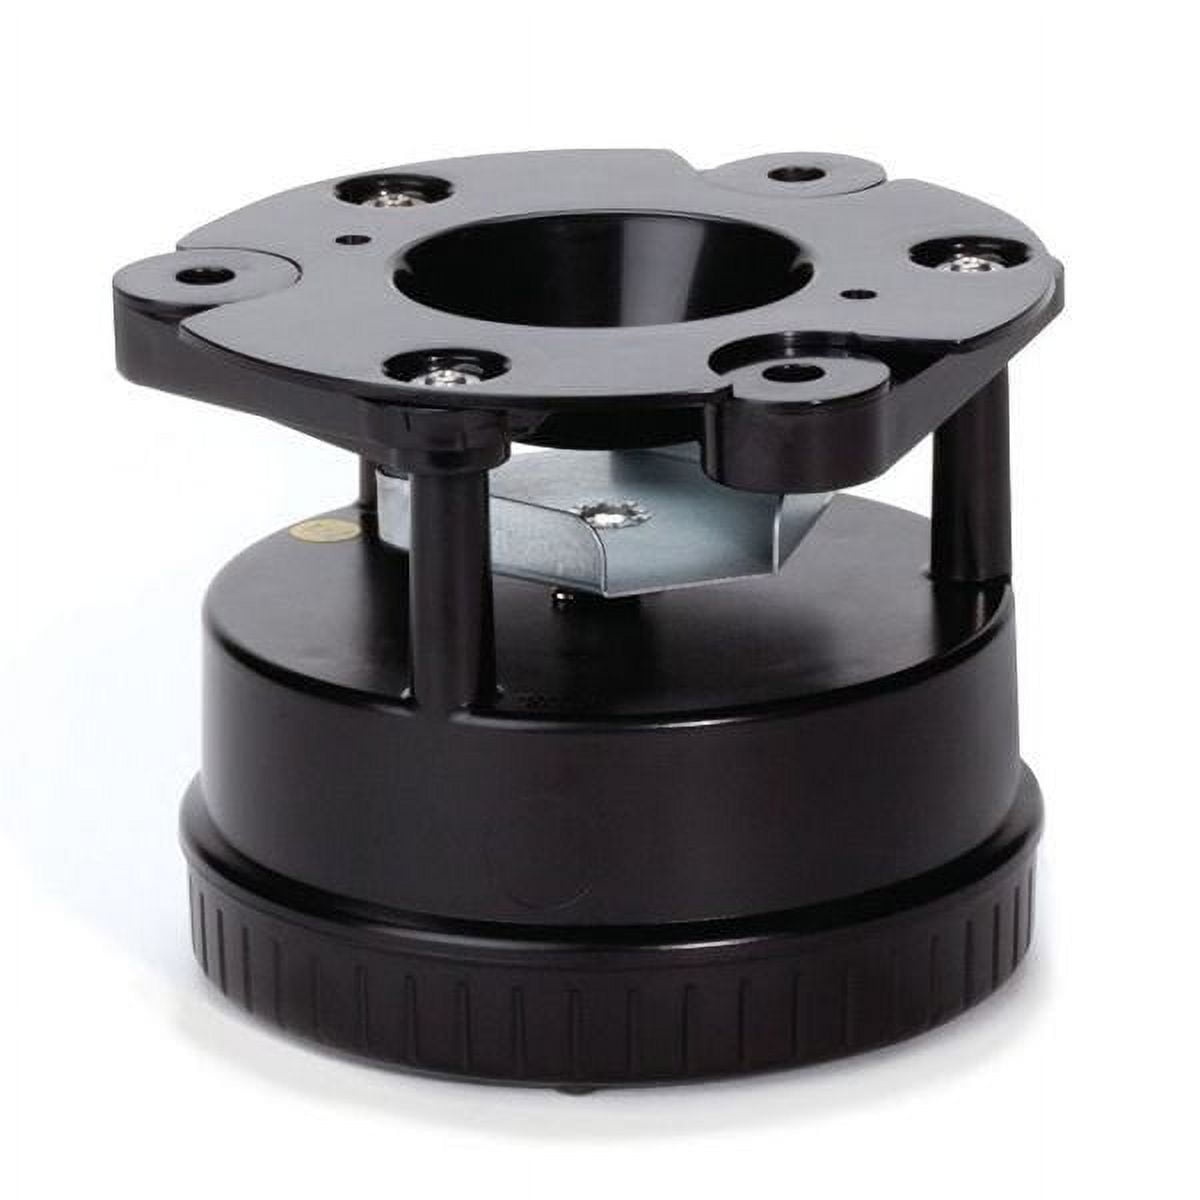
Moultrie All-in-One Timer Battery-Powered Feeder Kit
The Moultrie All-In-One Timer Feeder Kit is perfect for the hunter who wants more feed control without the fuss. This out-of-the-box kit has nearly everything you need to get started . no assembly required. The All-in-One Deer Feeder easily attaches to any bucket size and allows up to 4 programmed feed times per day. New efficiencies in battery design now offer extended run time . providing up to 4 months of field life!
Brand: Jordan
Category: Sporting Goods > Outdoor Recreation > Hunting & Shooting > Hunting > Wild Game Feeders